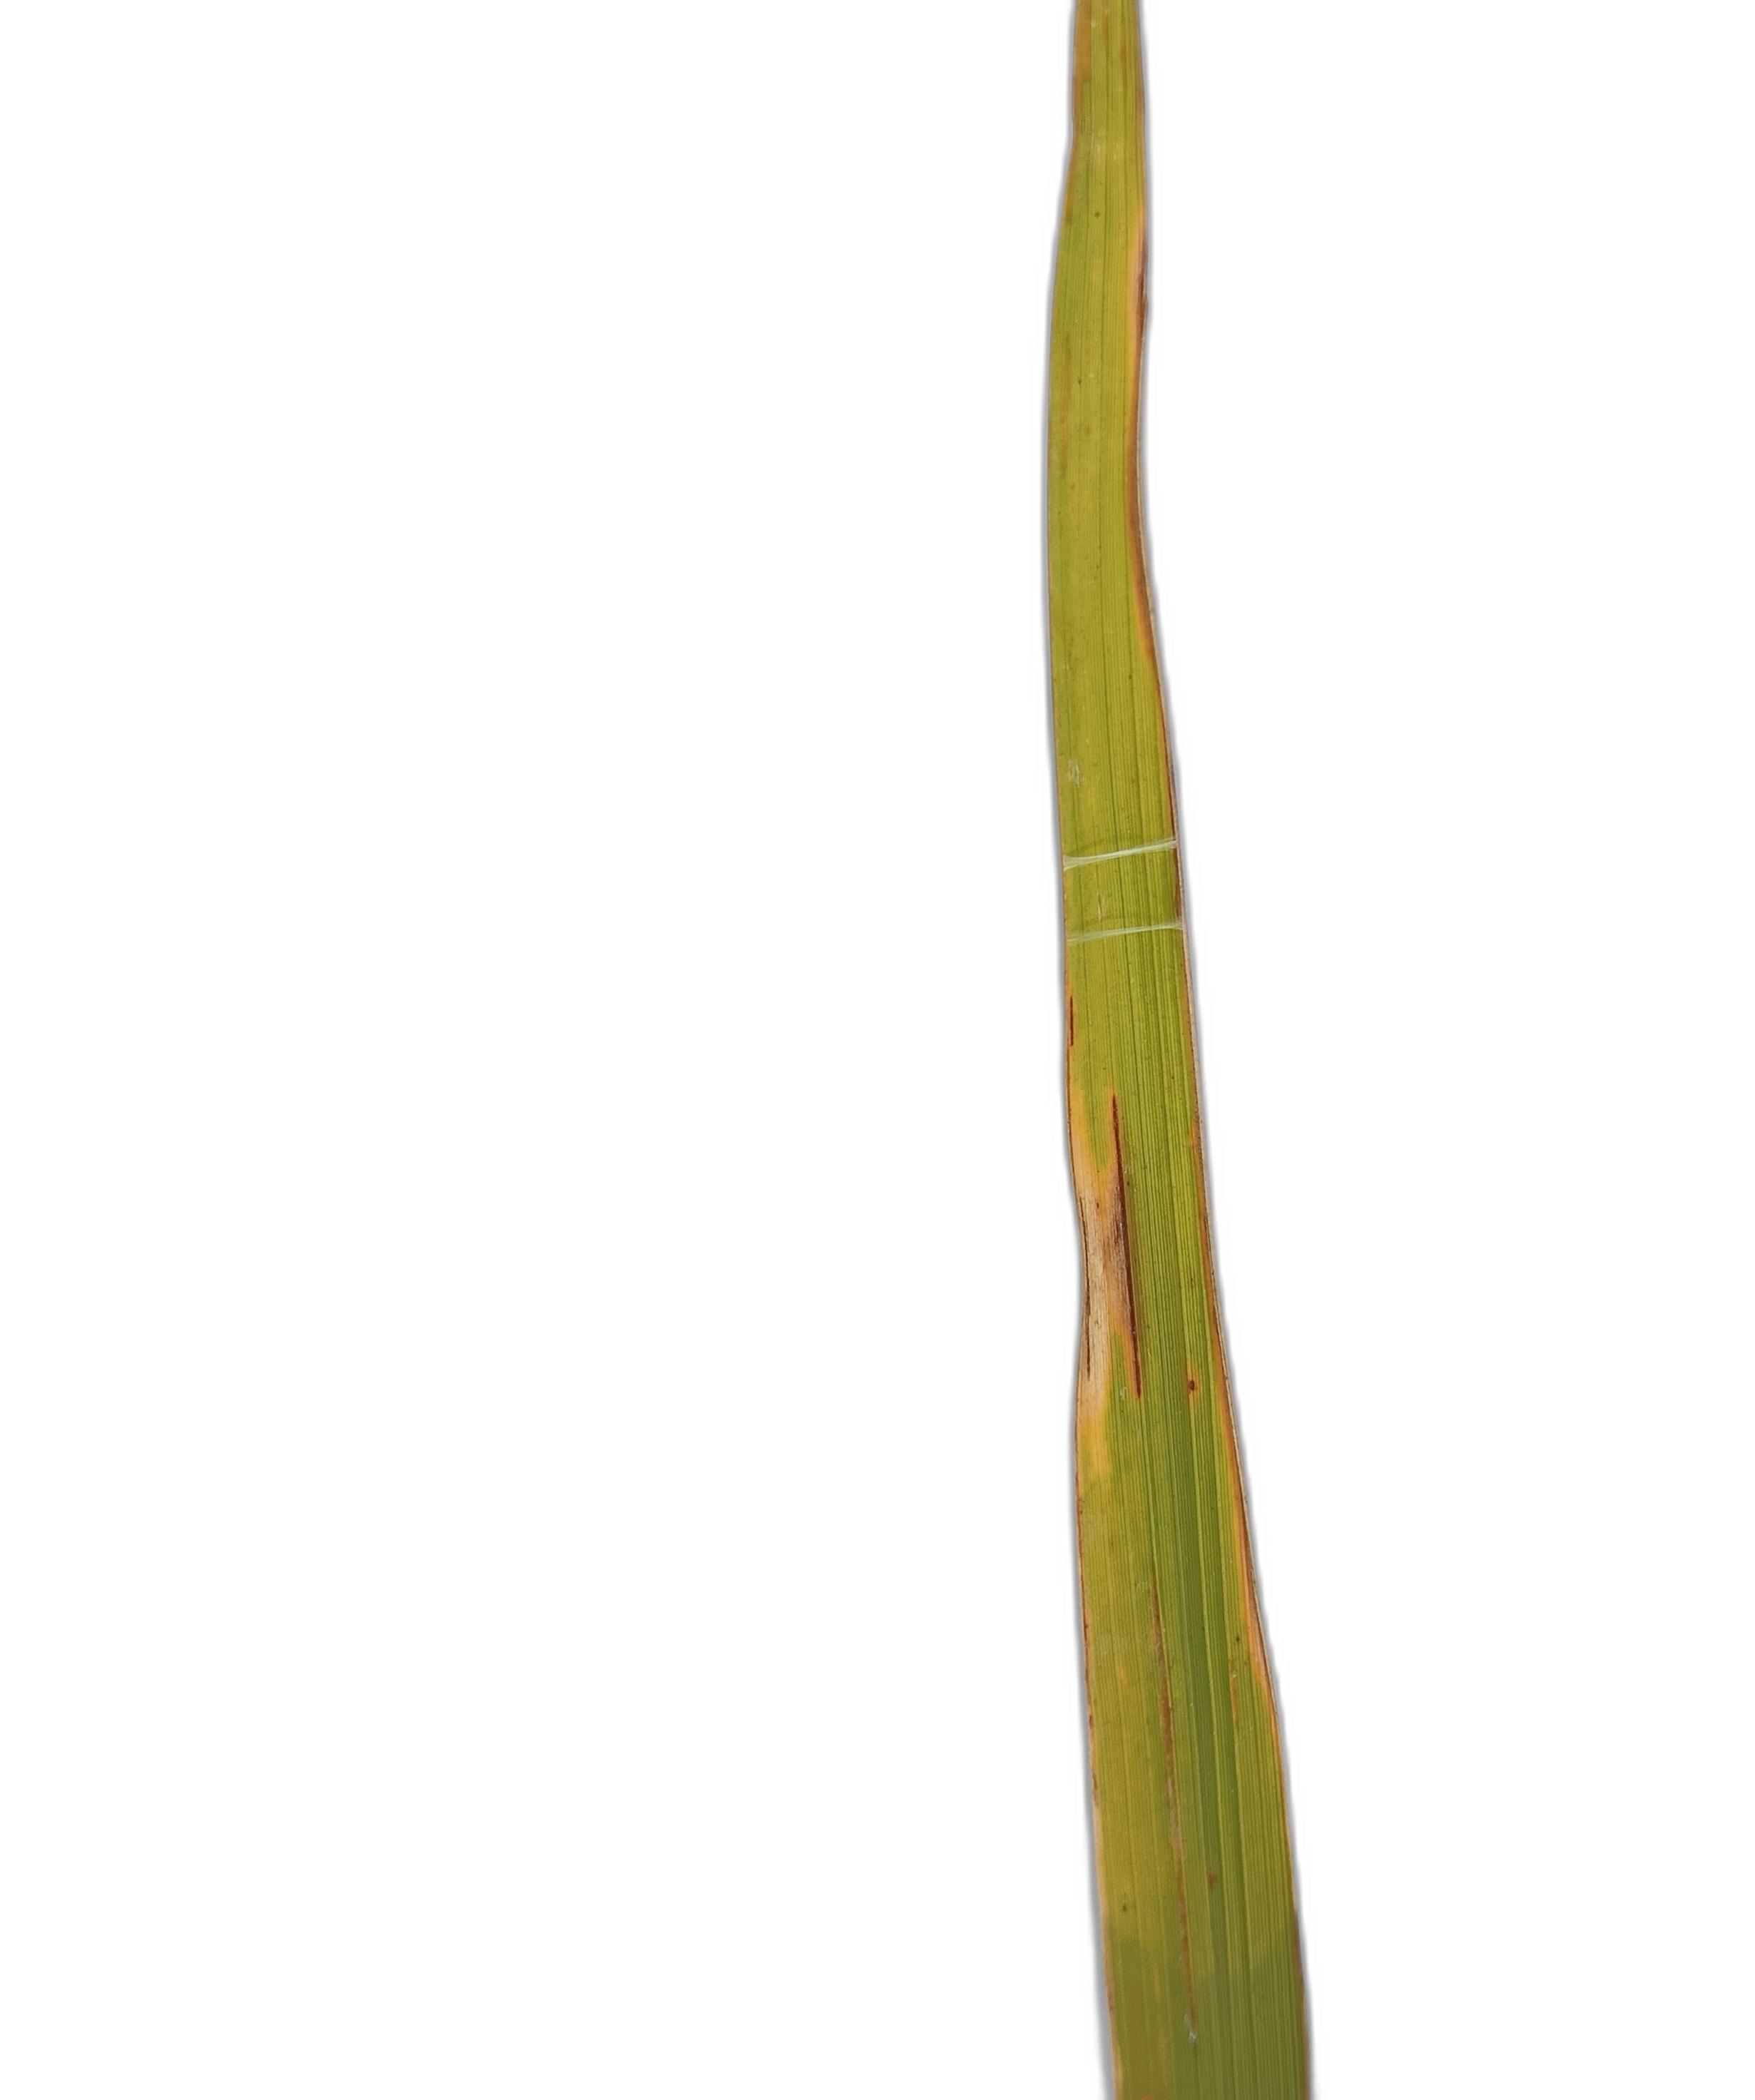
Label: Rice Tungro